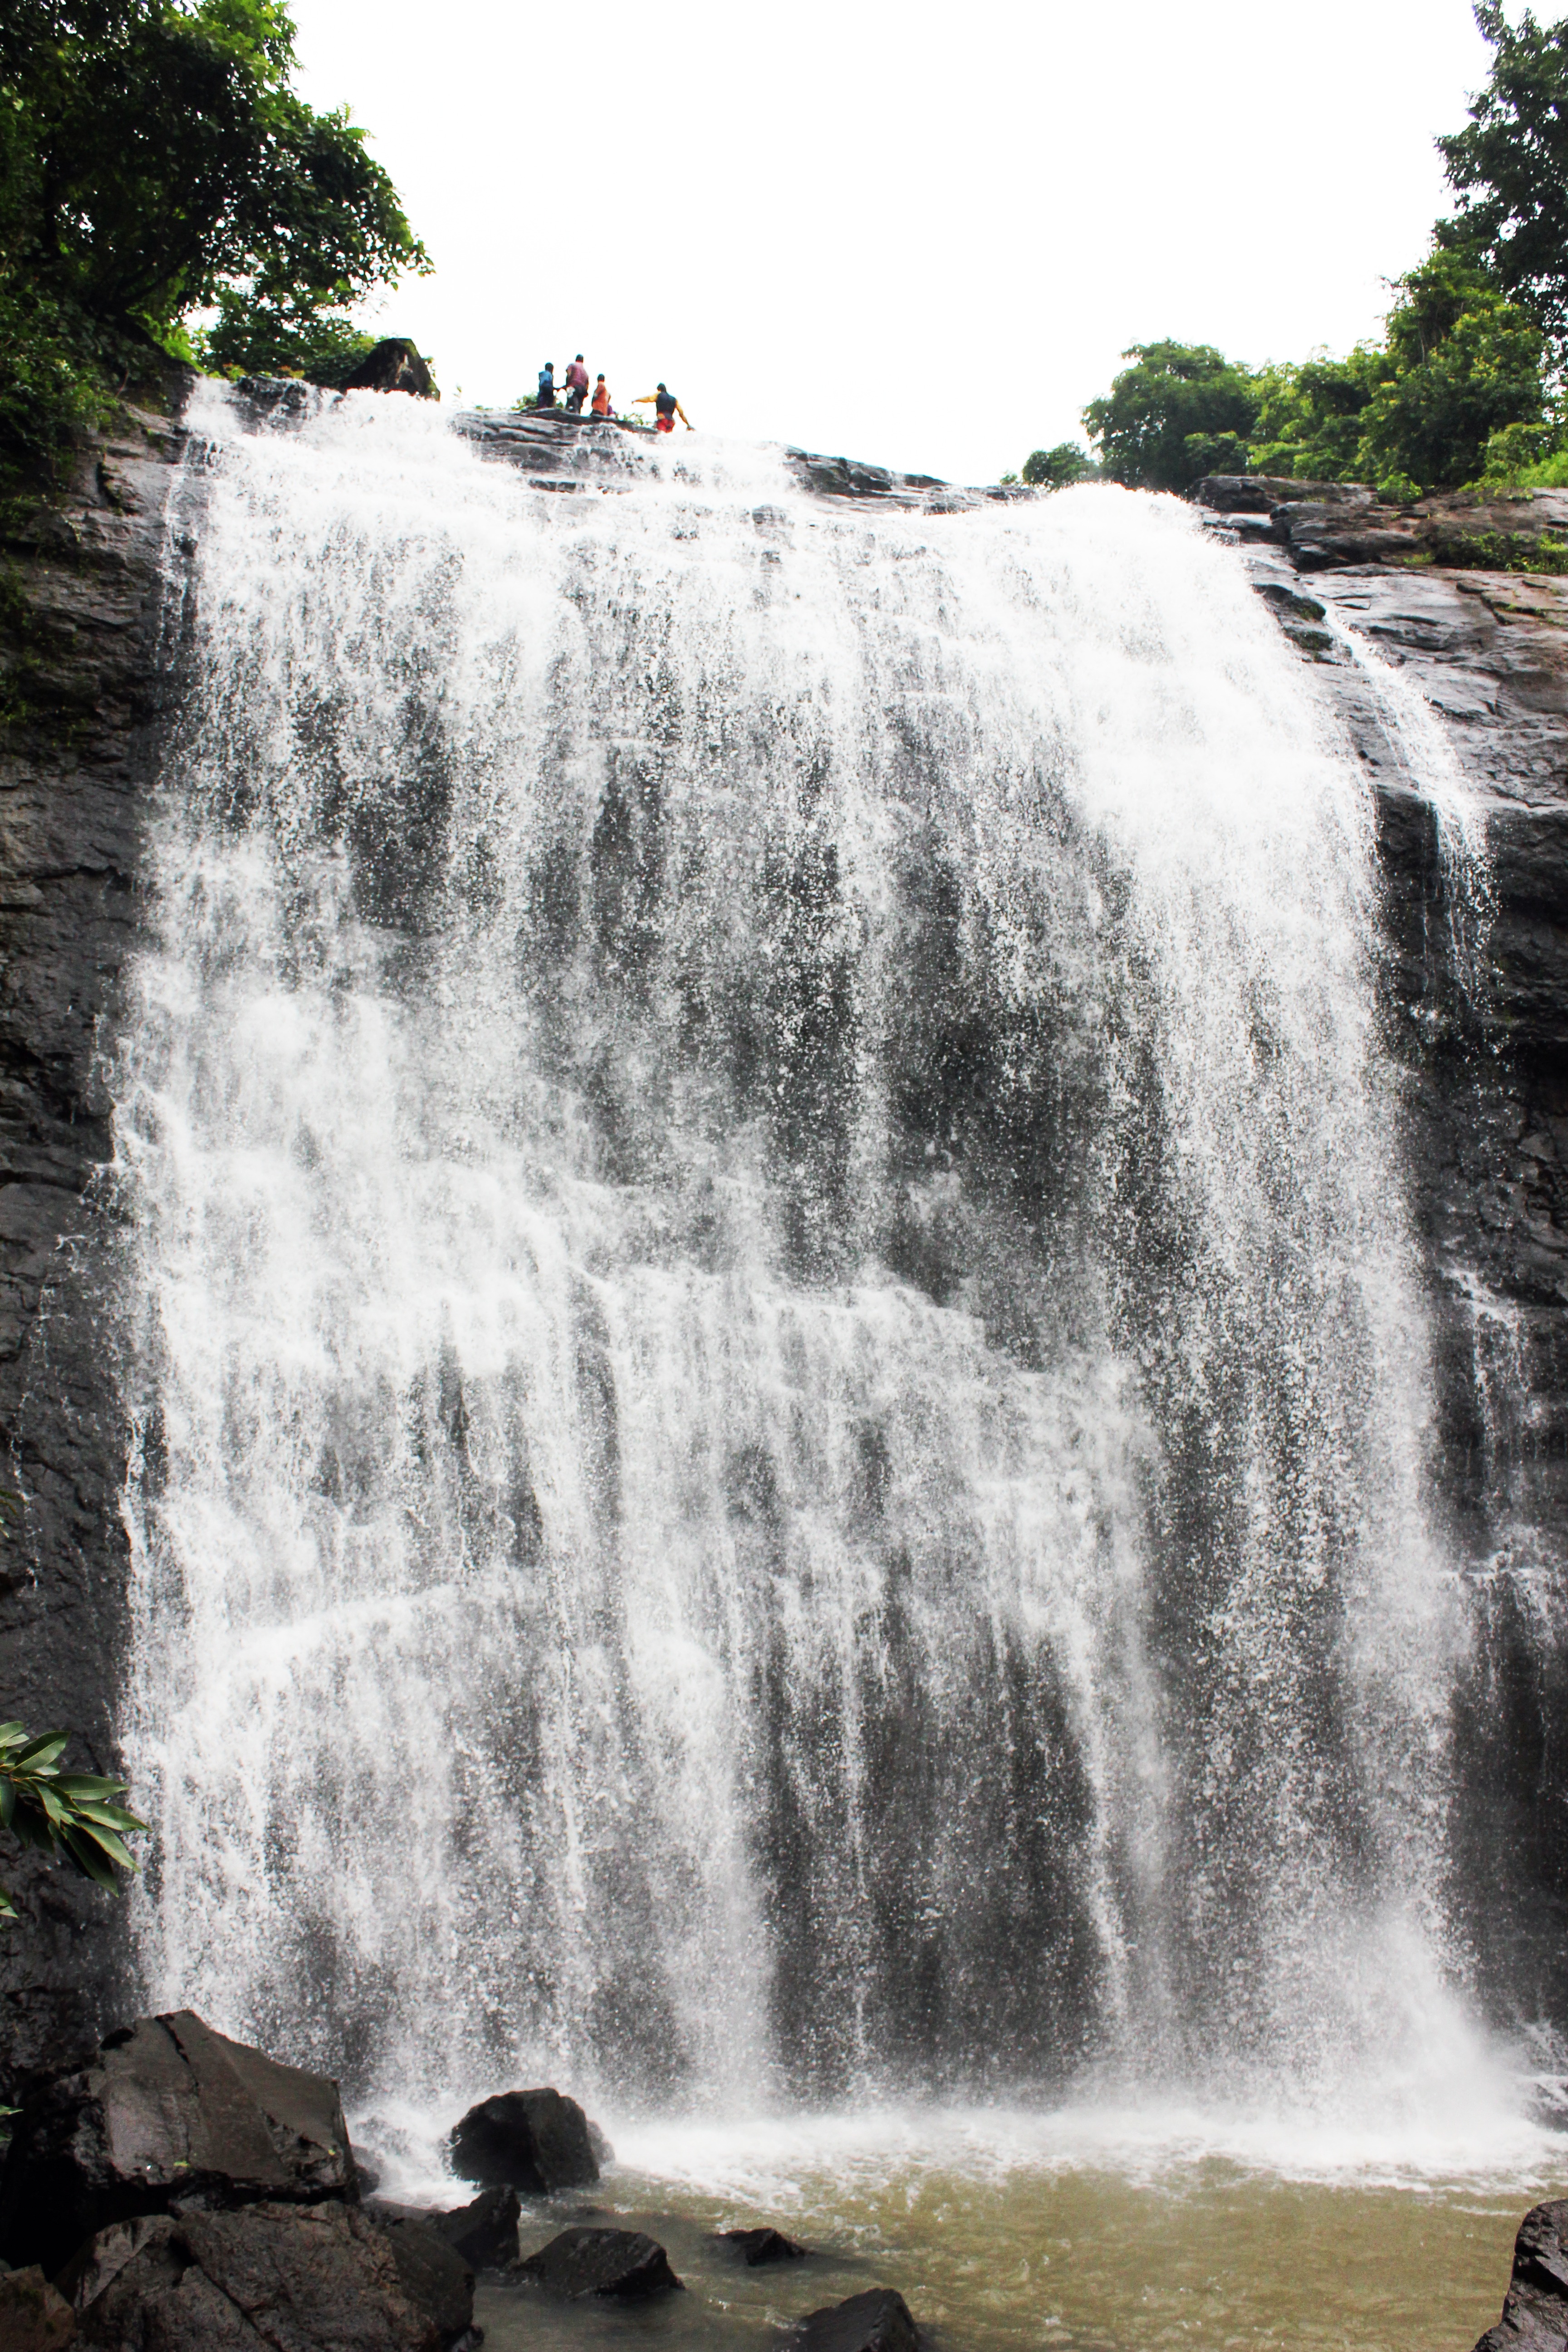
tree, water, nature, rock, waterfall, sky, white, river, stone, stream, green, rapid, body of water, trees, wasserfall, water feature, watercourse